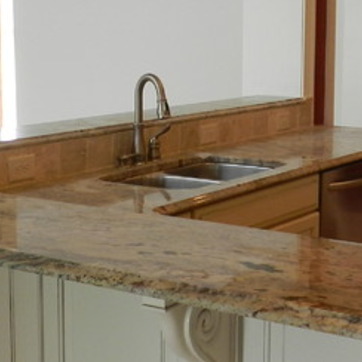
Material: metal